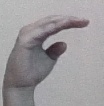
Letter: jeem